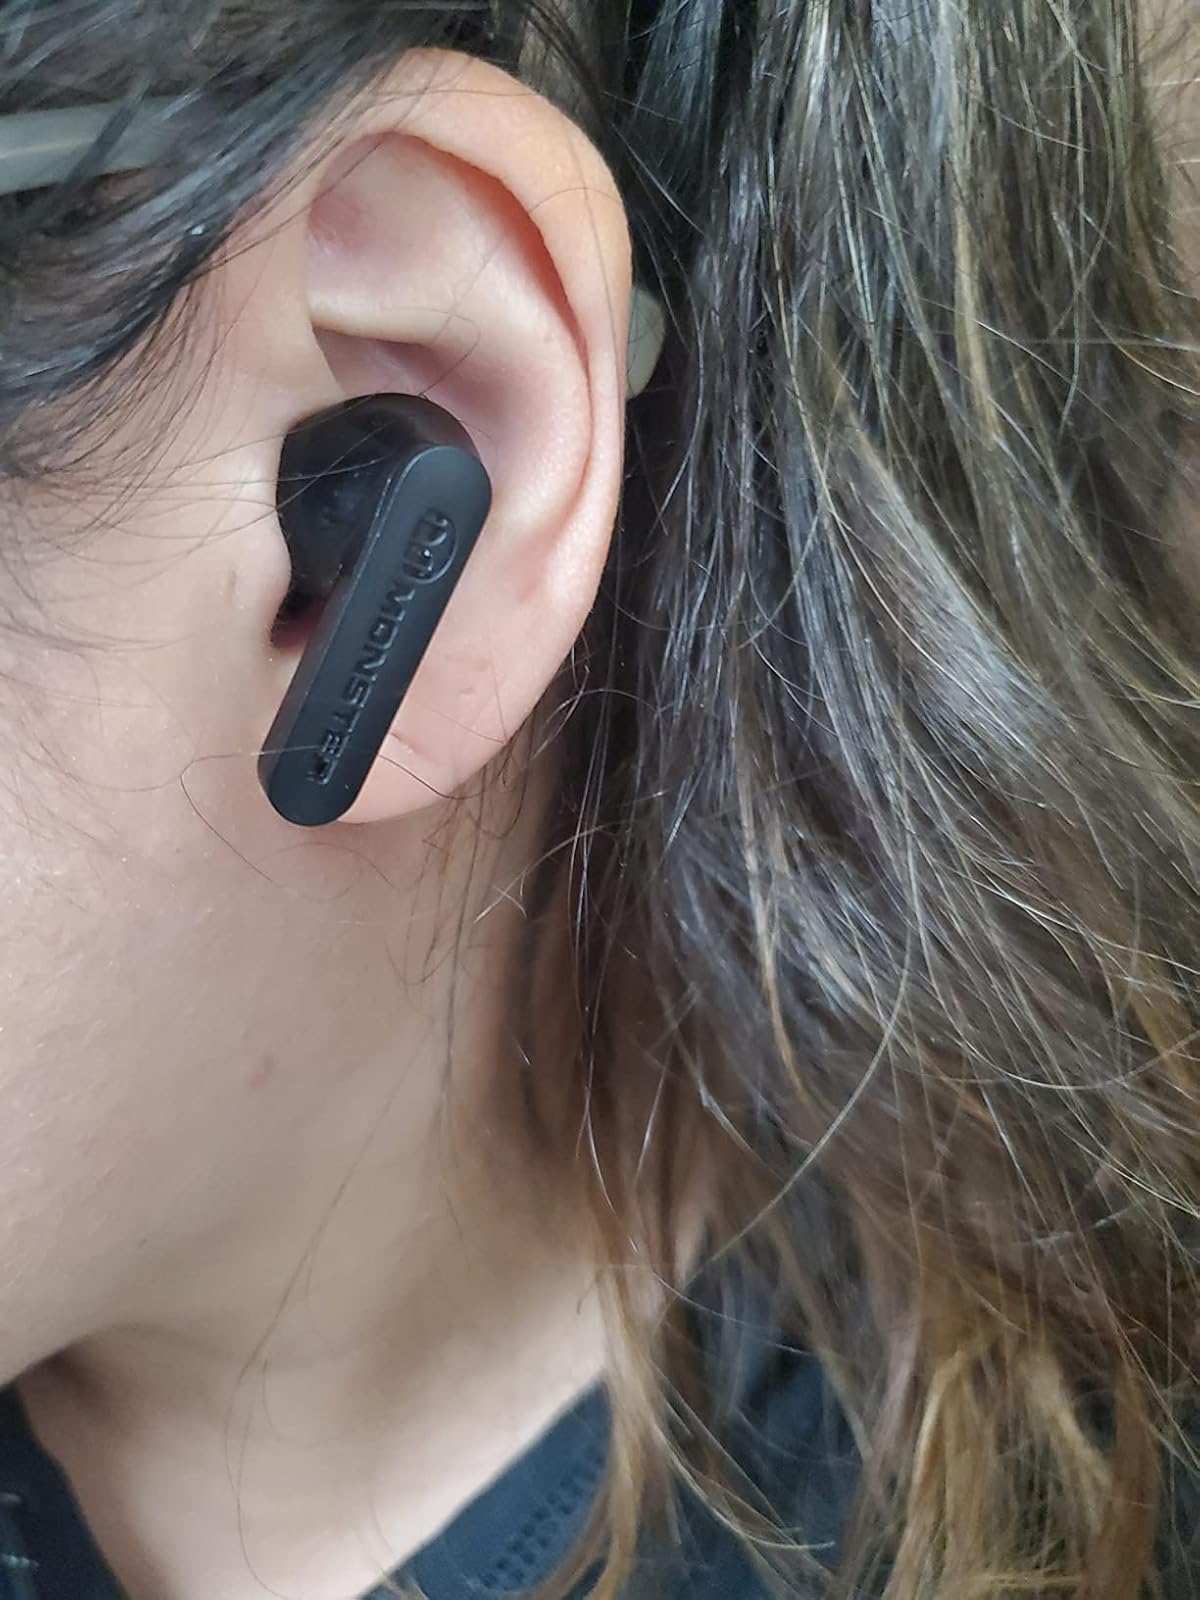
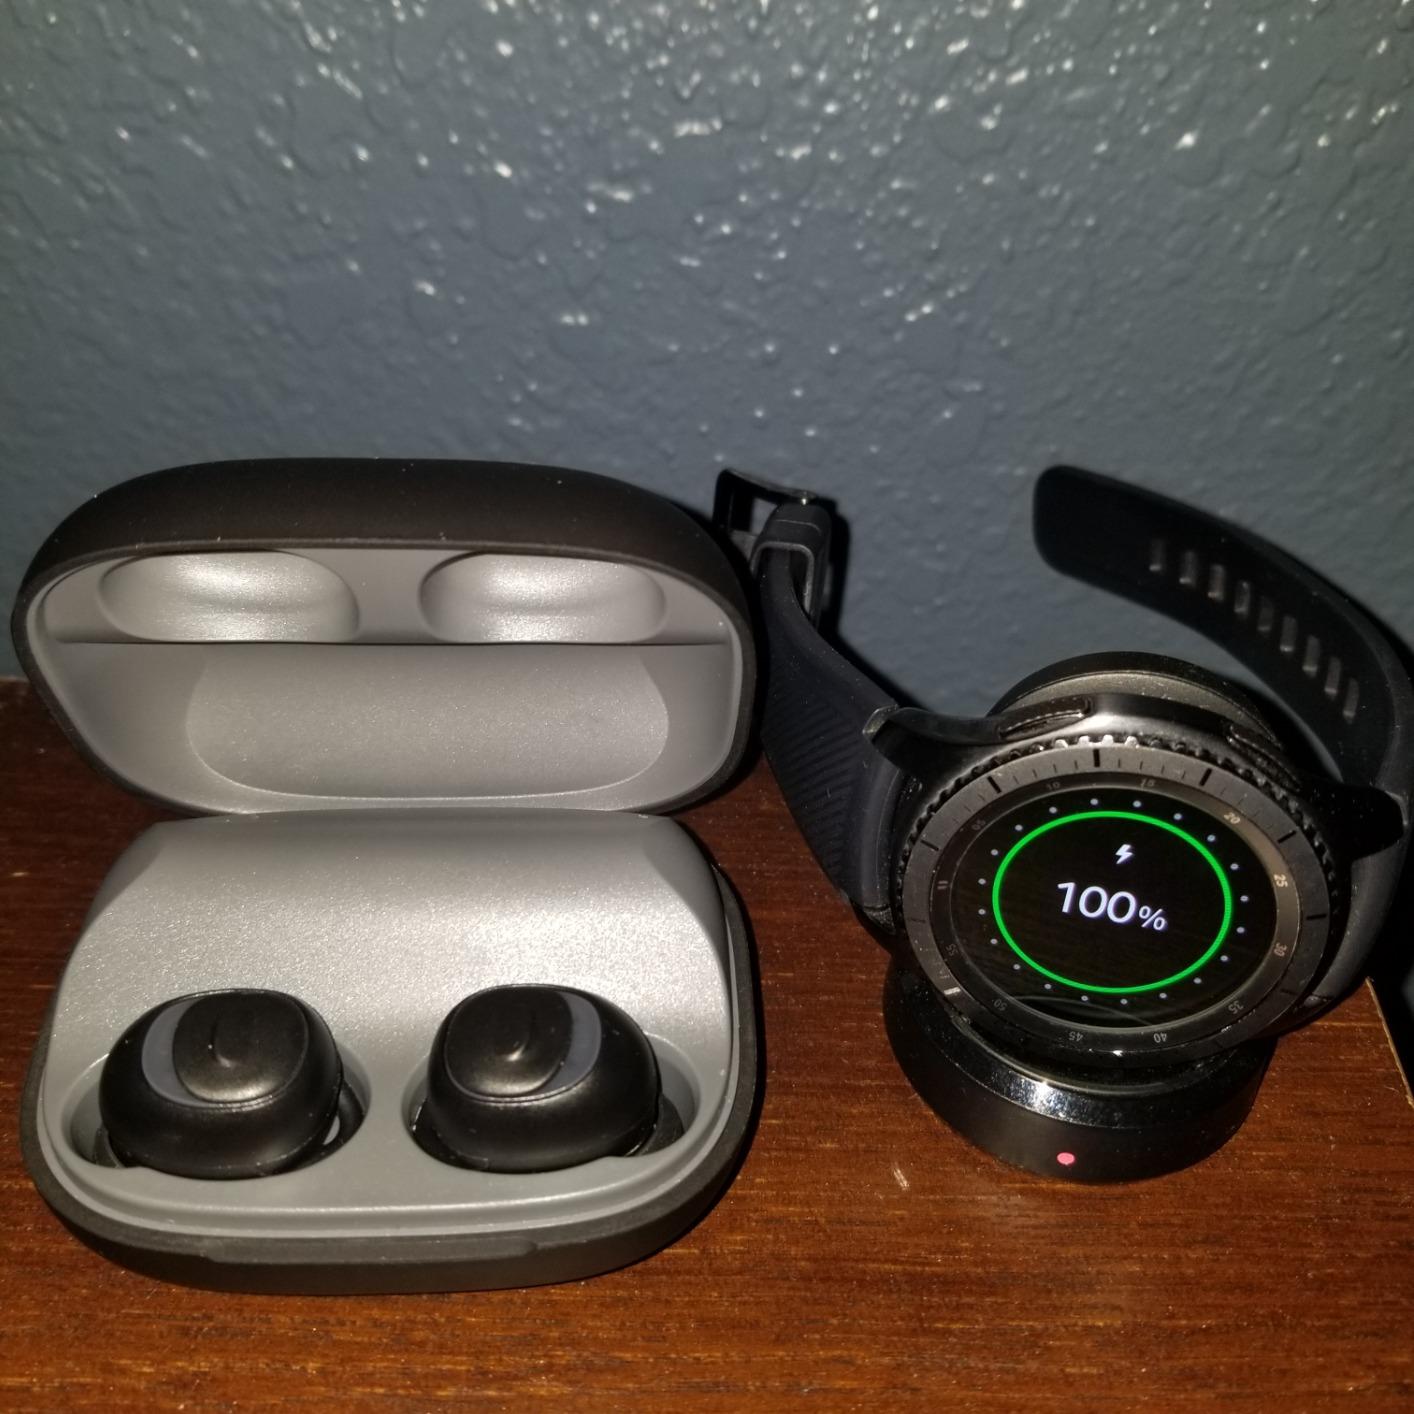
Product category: earbuds
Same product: no